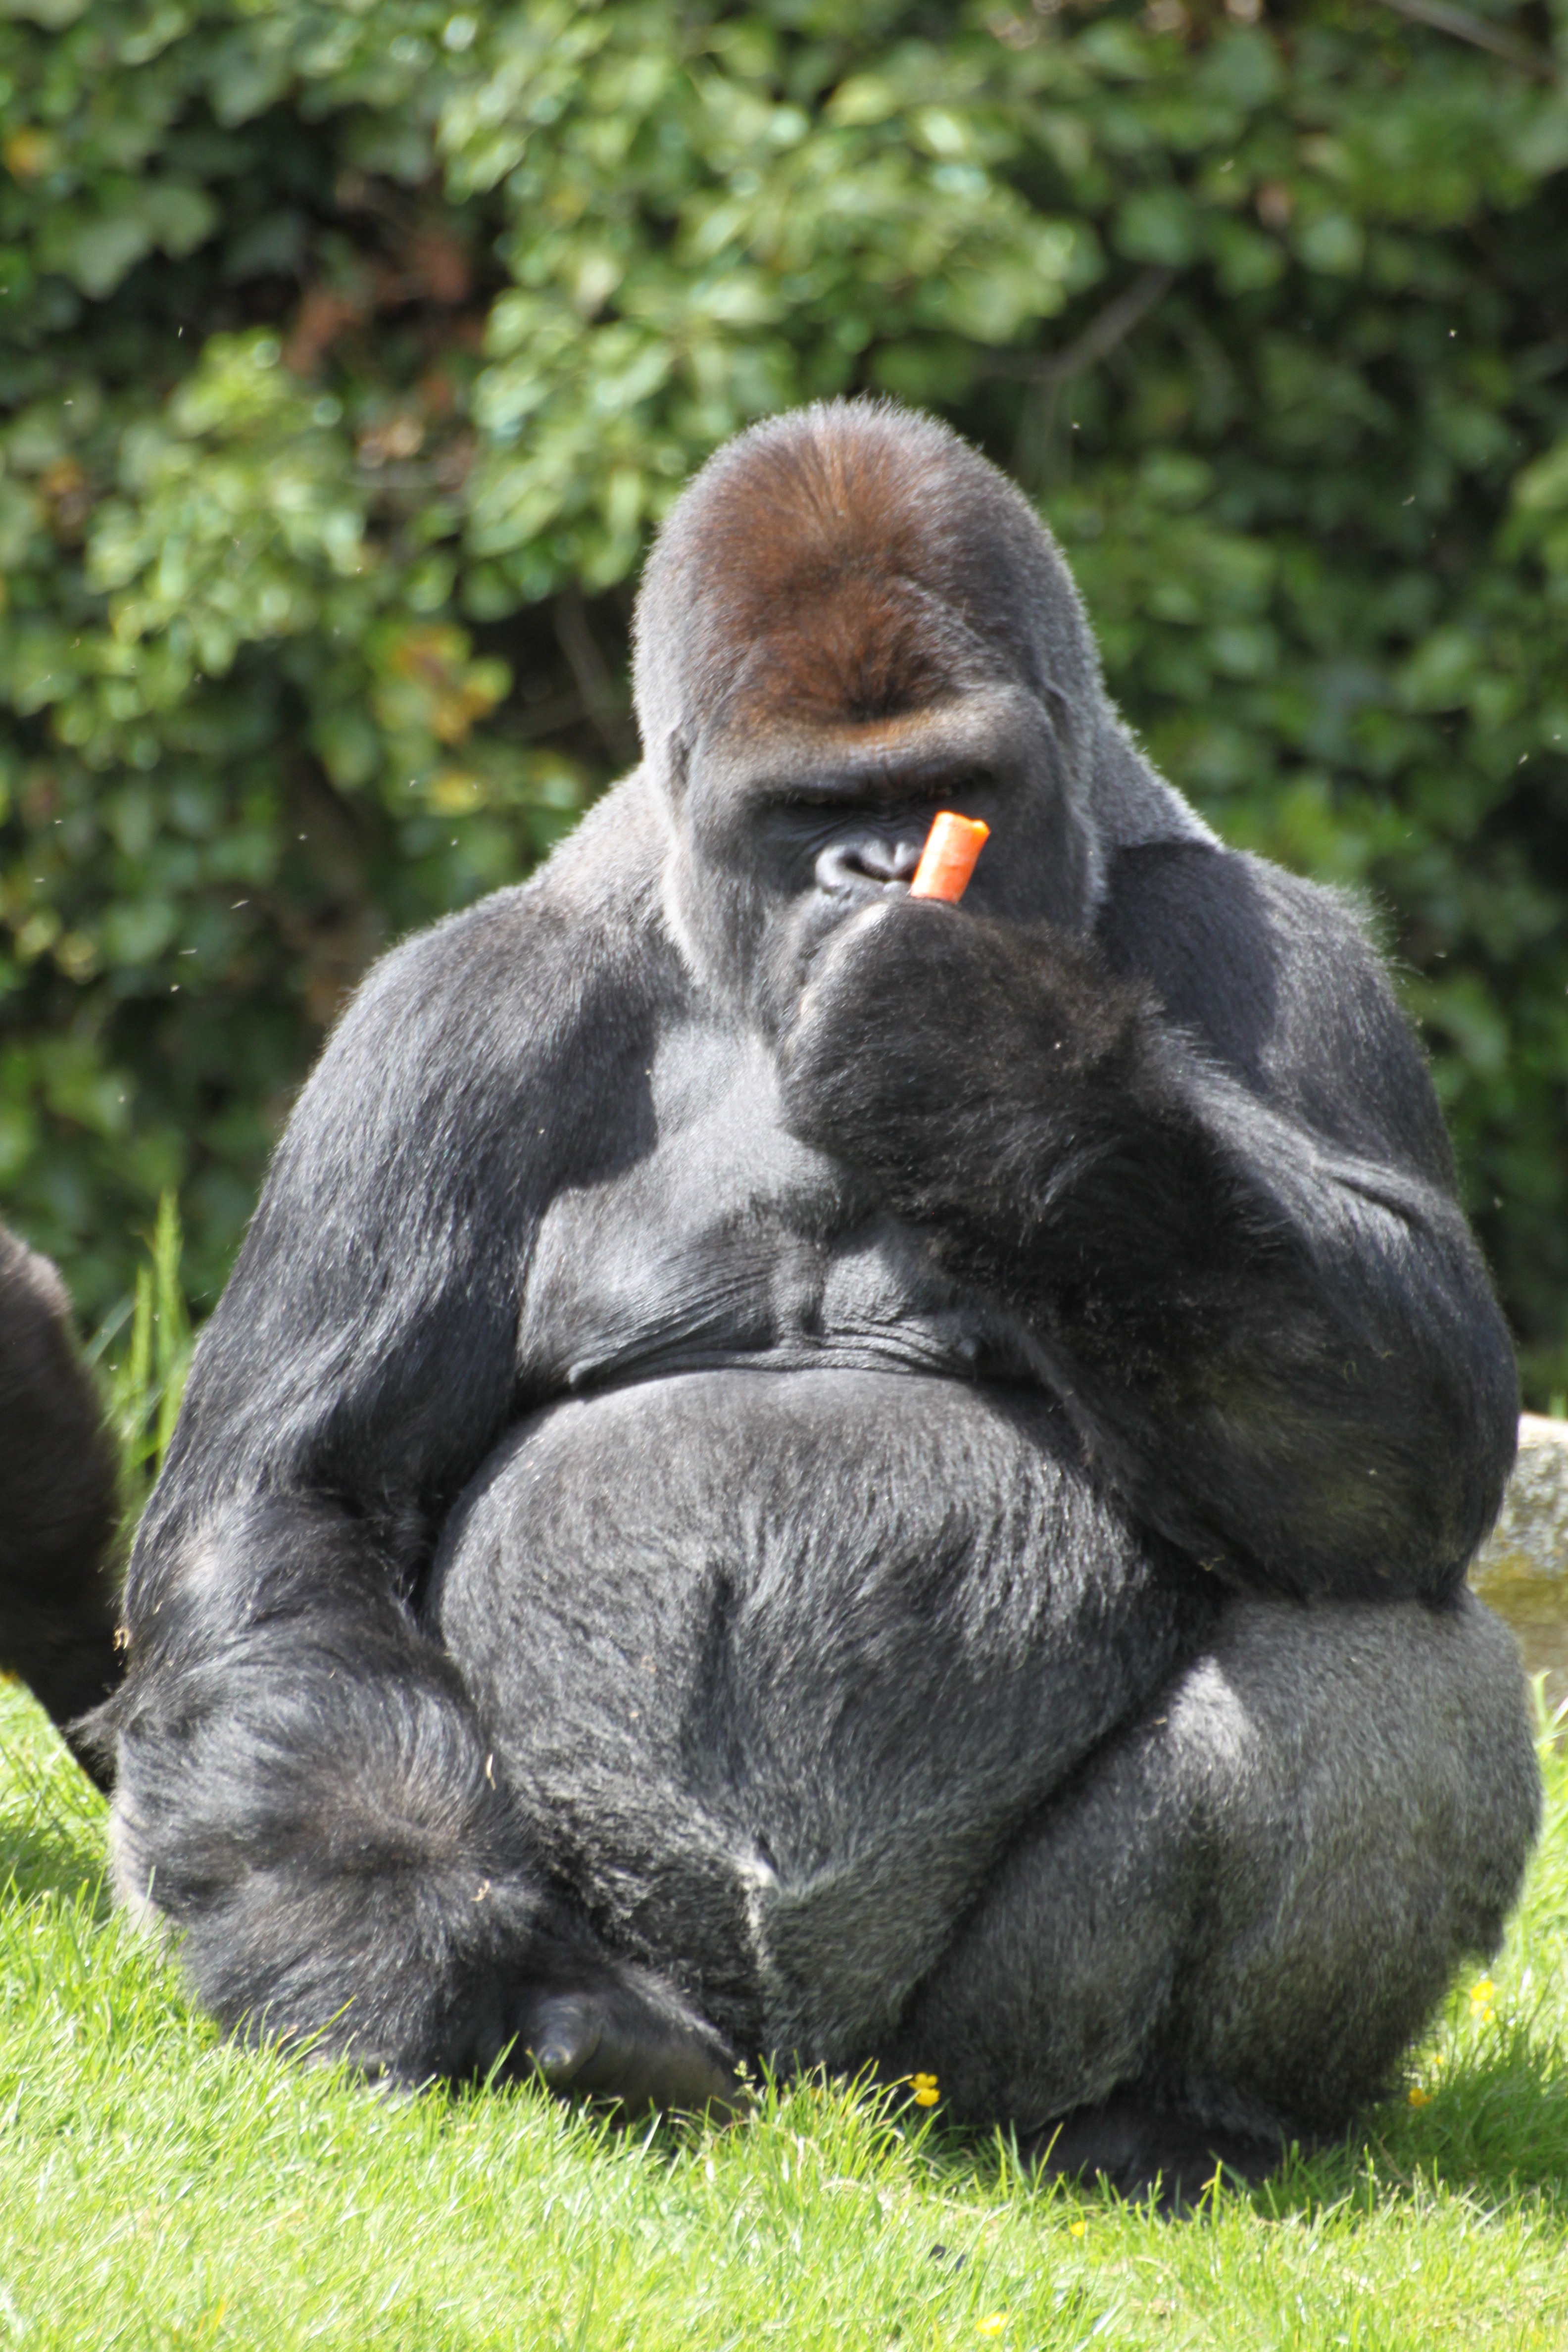
wildlife, zoo, mammal, monkey, fauna, primate, gorilla, chimpanzee, vertebrate, astonishment, western gorilla, great ape, common chimpanzee